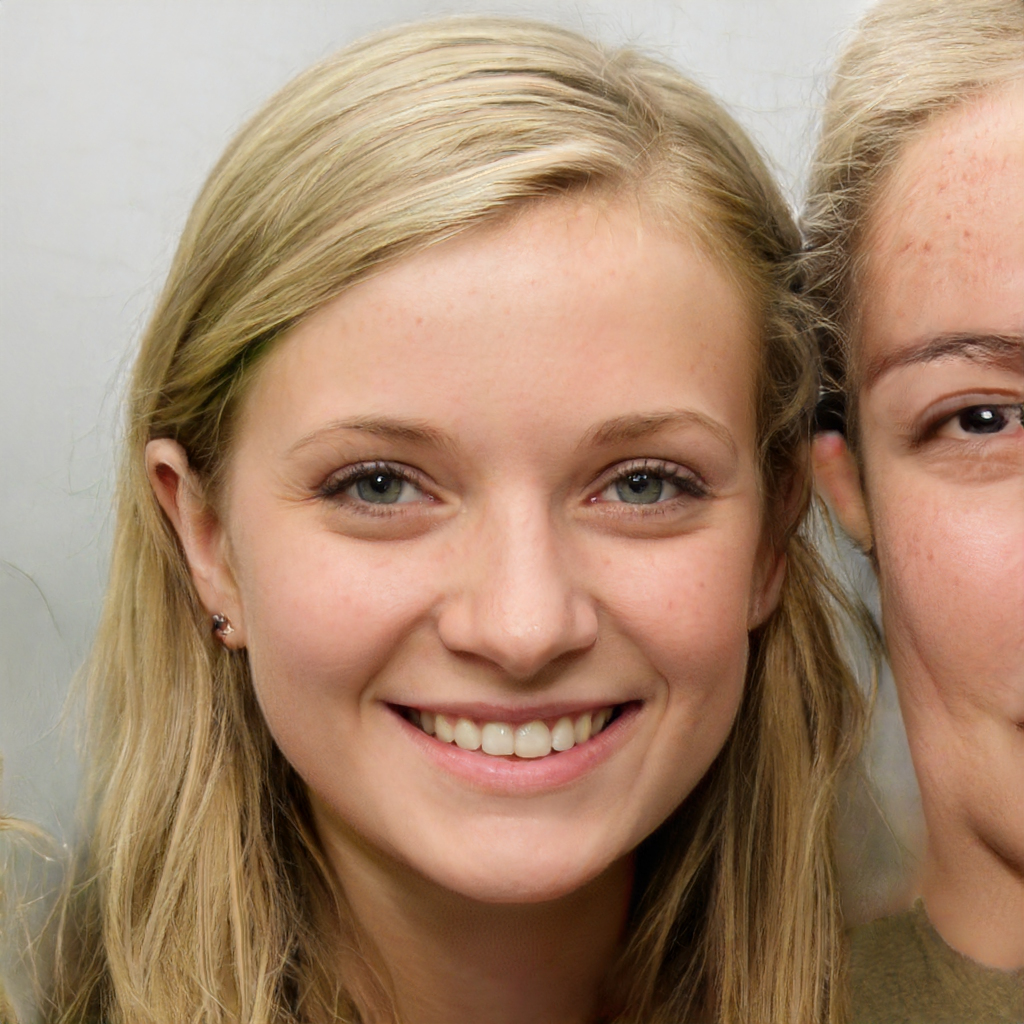
Label: Colored